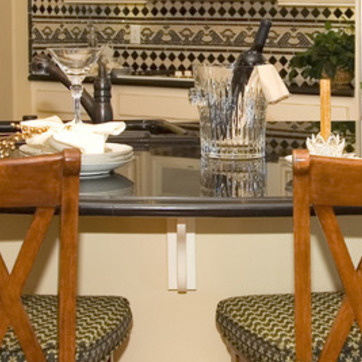
Material: polishedstone